Gualberto Villarroel

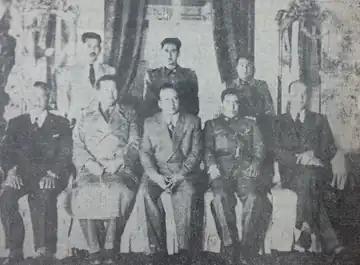

The atrocities of Chuspipata and Challacollo contributed to a gradual process of deterioration in the popularity of the government of Gualberto Villarroel, a process accelerated by the violent repression that the regime promoted against members of the opposition and citizens critical of its actions. Dissatisfaction came to a head in July 1946 as a tripartite group of workers, students, and teachers threatened to strike. Their main demand was the adjustment of teachers' wages which at the time sat at a meager $12.50 to $20 a month. Also among their demands was the removal of the MNR from government, and the resignation of the MNR and its head Víctor Paz Estenssoro, who was held responsible for the executions of Chuspipata and Challacollo, from Villarroel's cabinet. The government refused, stating that an increase in wages would cause inflation, this despite the fact that an estimated 56% of the national budget was being spent on the army alone.